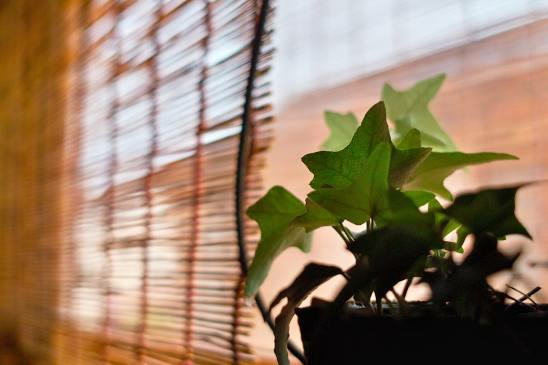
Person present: No